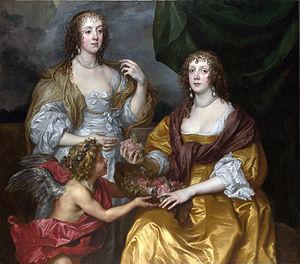
Charles Howard, 2ᵉ comte de Berkshire KB était un pair anglais, titré vicomte Andover de 1626 à 1669, fils de Thomas Howard et de sa femme, Lady Elizabeth Cecil.